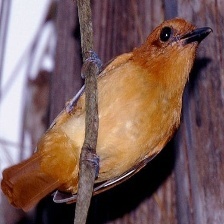
Species: CINNAMON ATTILA
Scientific name: ATTILA CINNAMOMEUS